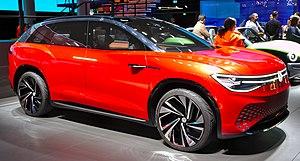
L'ID.6 est un SUV 100 % électrique produit fin 2021 par le constructeur automobile allemand Volkswagen en Chine et commercialisée à partir de 2022 pour le marché local puis en Europe et aux États-Unis.